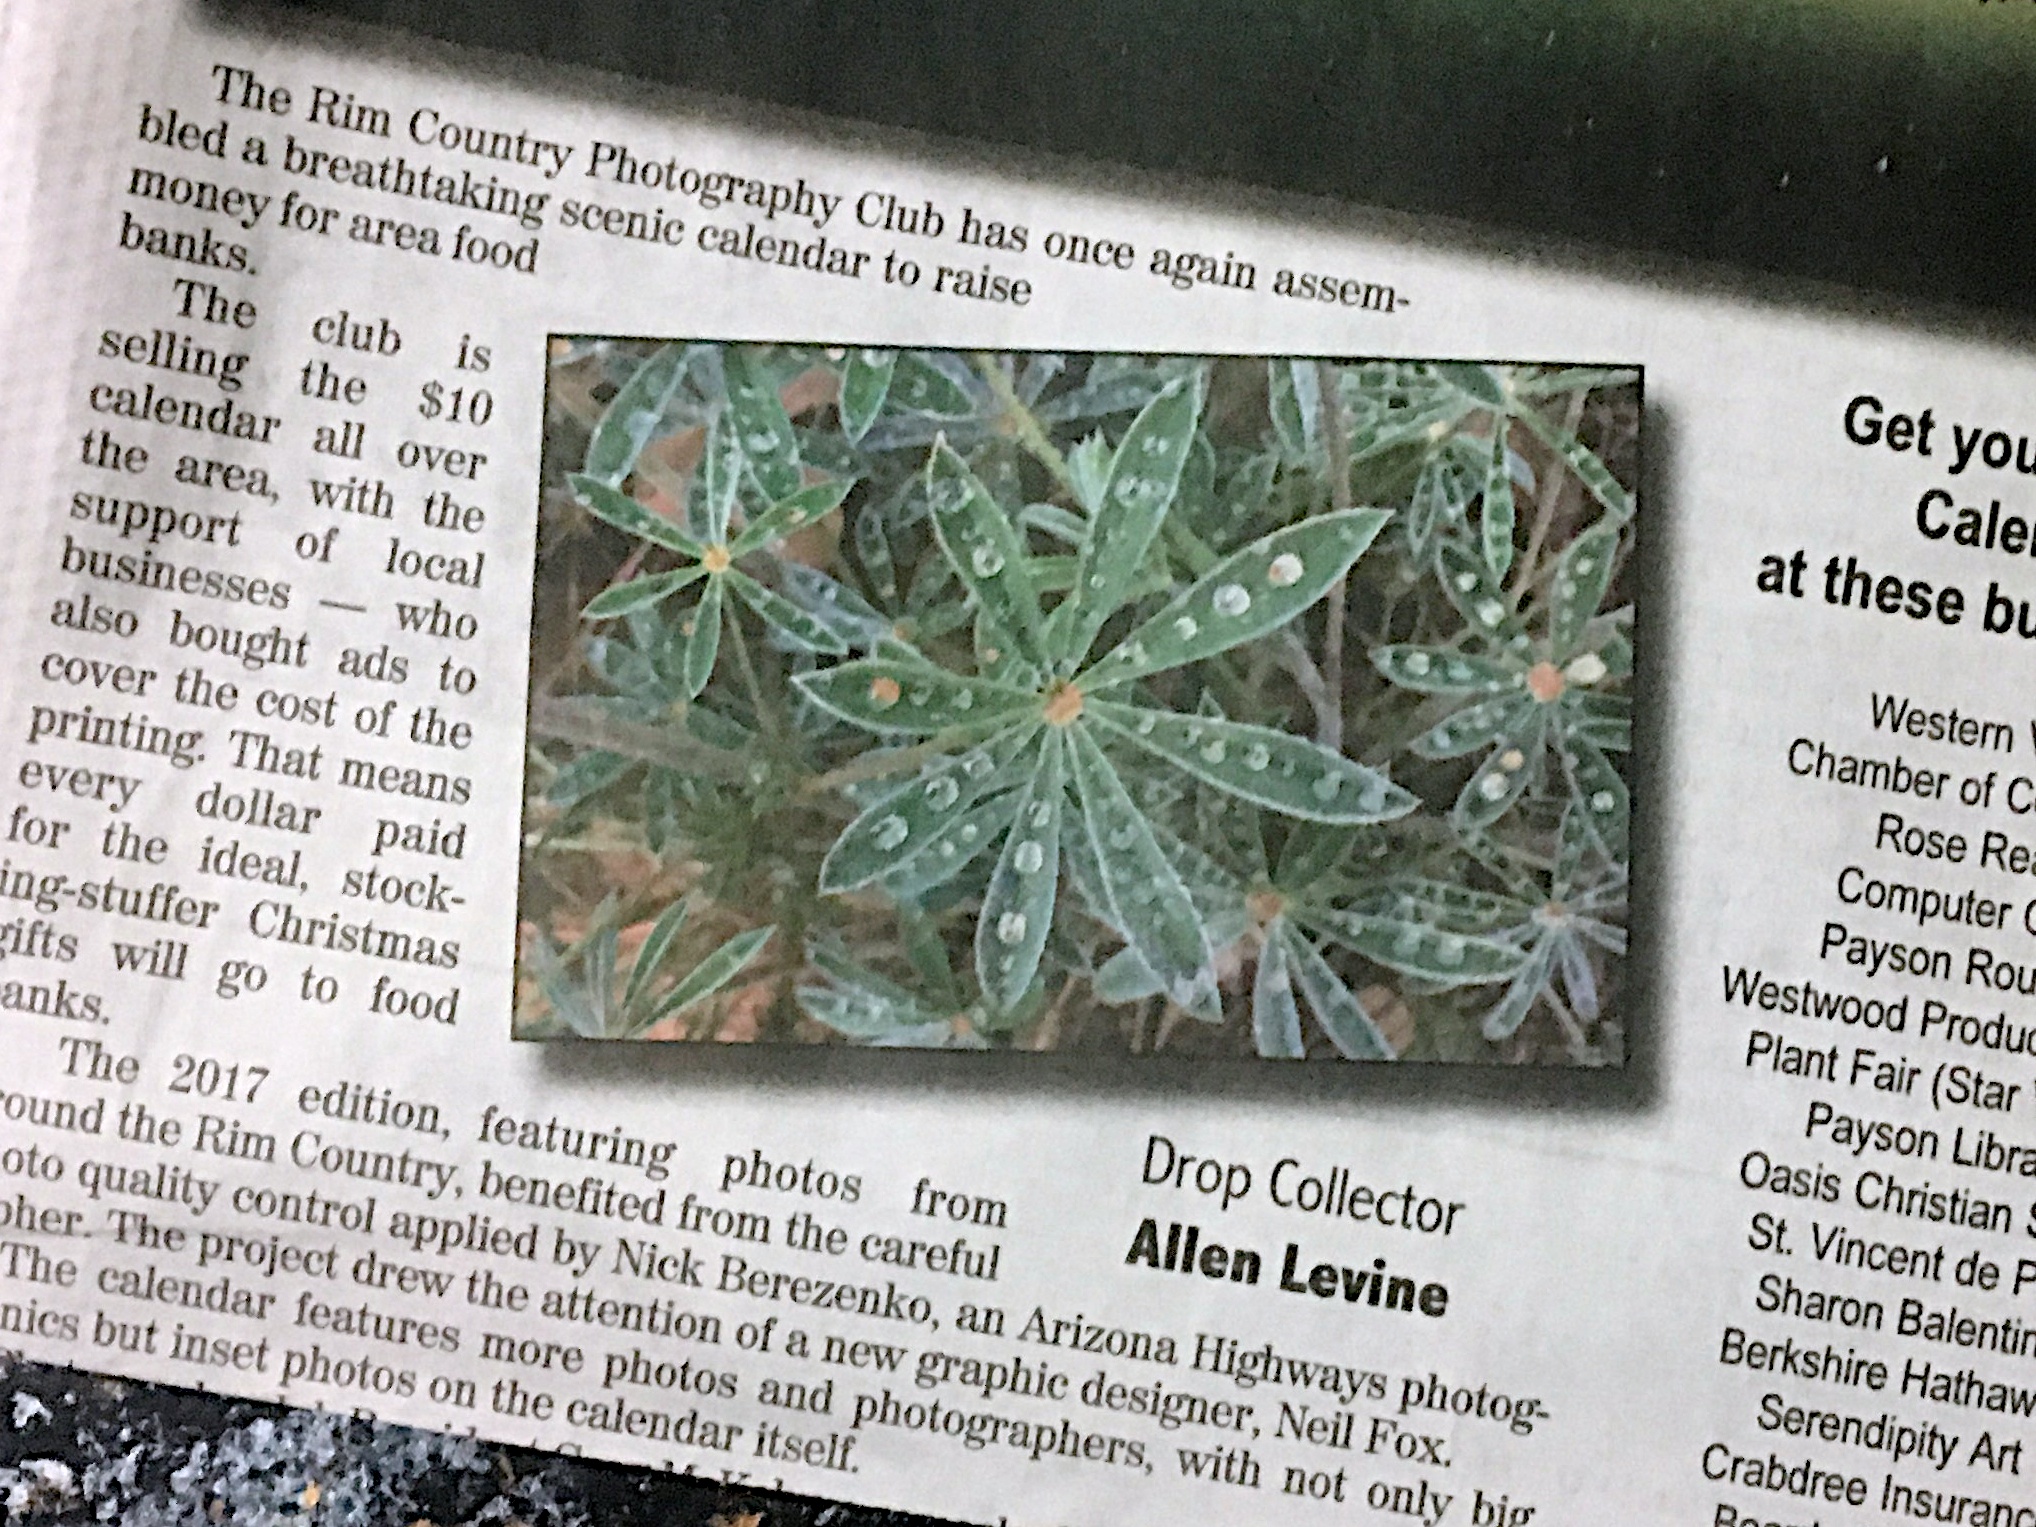
tree, plant, leaf, flower, green, biology, soil, botany, flora